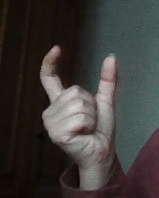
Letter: nun